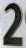
Number: 2